Hollinwood tram stop

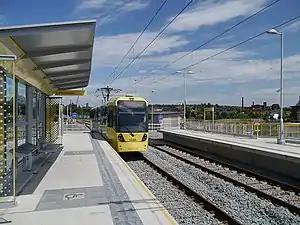
Bombardier M5000 tram pulling into Hollinwood

Hollinwood tram stop is a tram stop and park & ride site on the Manchester Metrolink Oldham and Rochdale Line in Hollinwood, Greater Manchester, England. It was formerly a railway station before its conversion to a tram stop between 2009 and 2012.